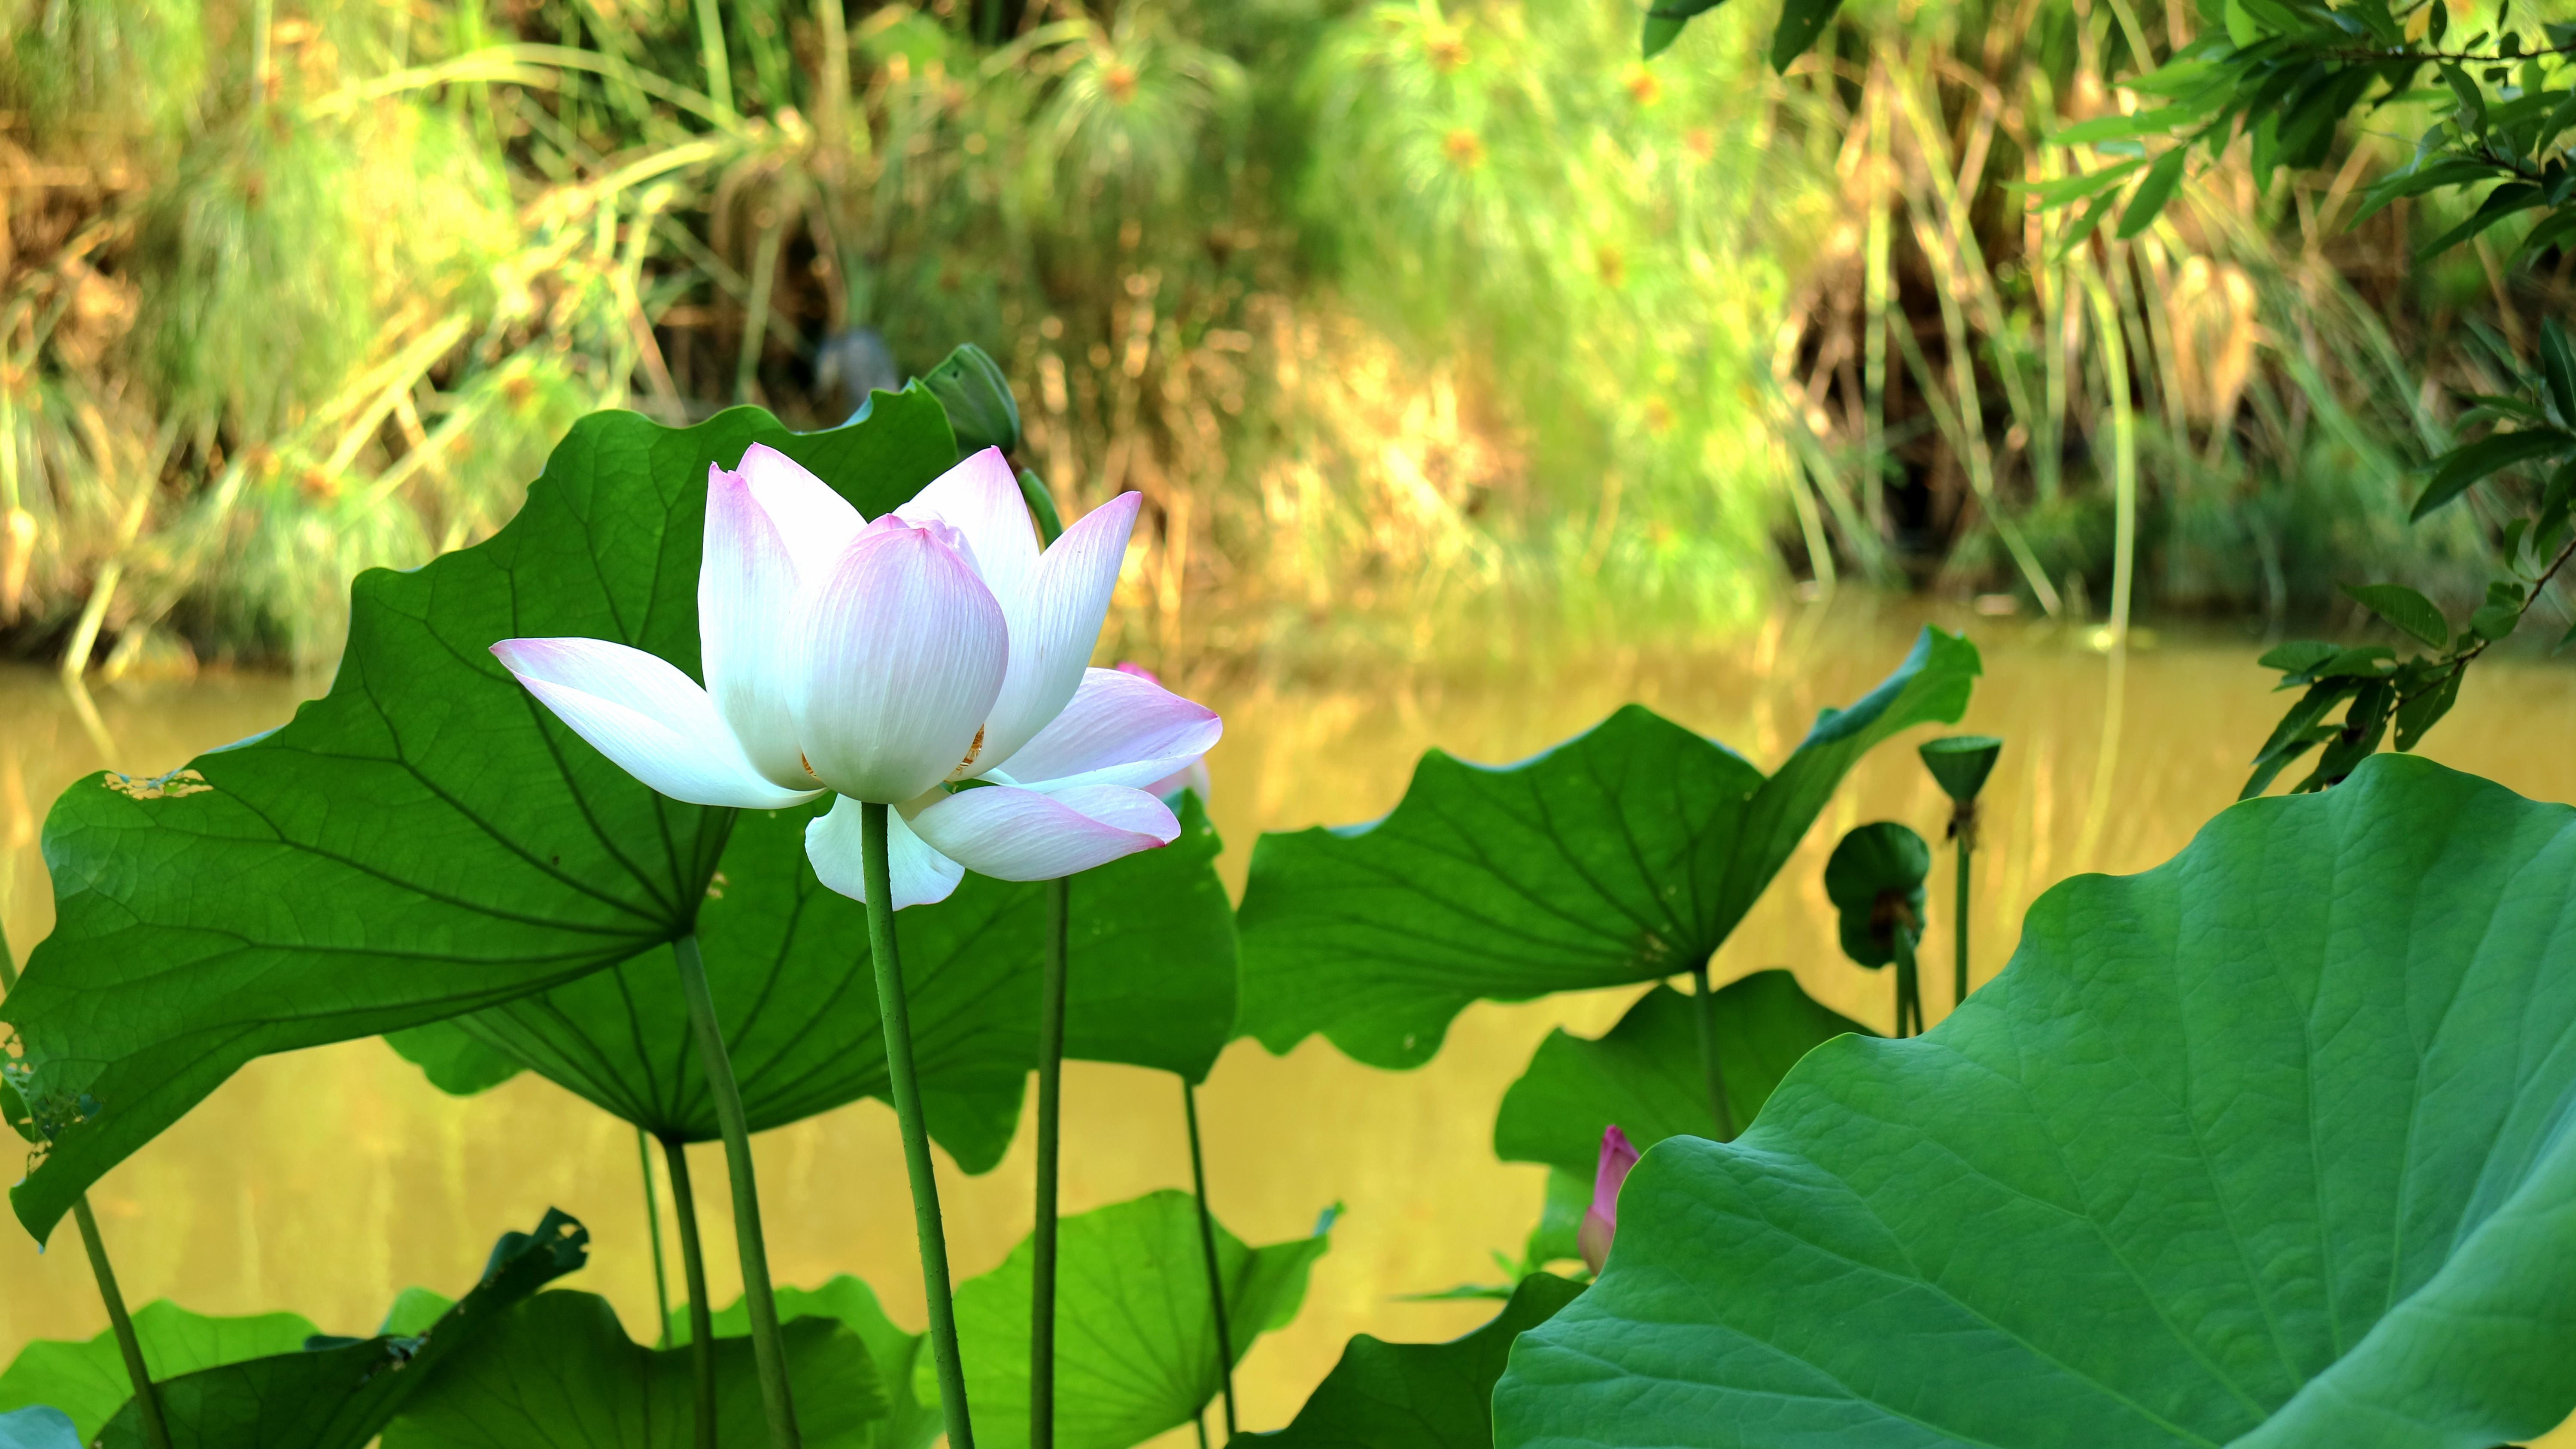
nature, plant, leaf, flower, pond, green, park, botany, garden, sacred lotus, aquatic plant, flora, wildflower, lotus, flowering plant, river banks, land plant, lotus family, proteales